Answer in natural language. Considering the relative positions, is metal-framed black chair (marked C) above or below brown top white leg dining table? Choose between the following options: below or above
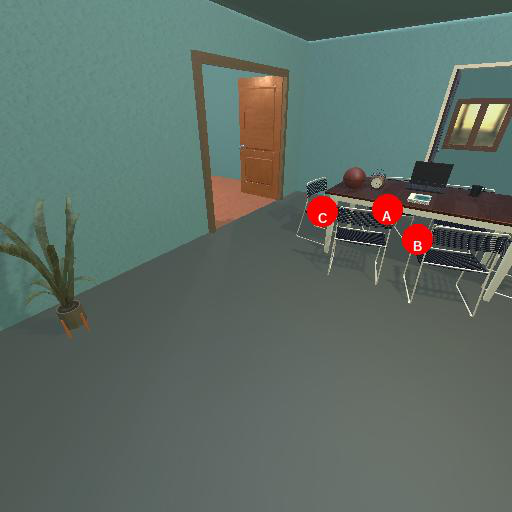
<answer>above</answer>